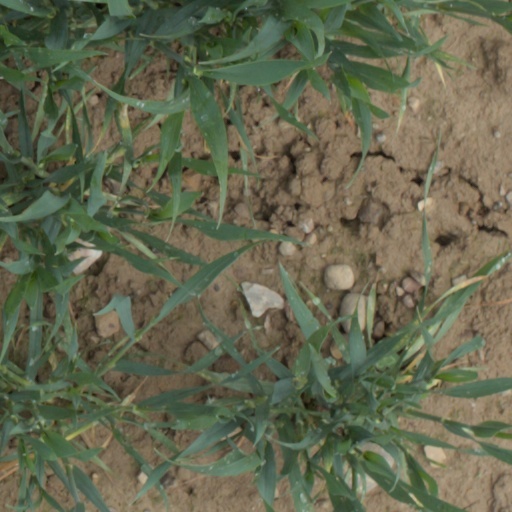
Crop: wheat